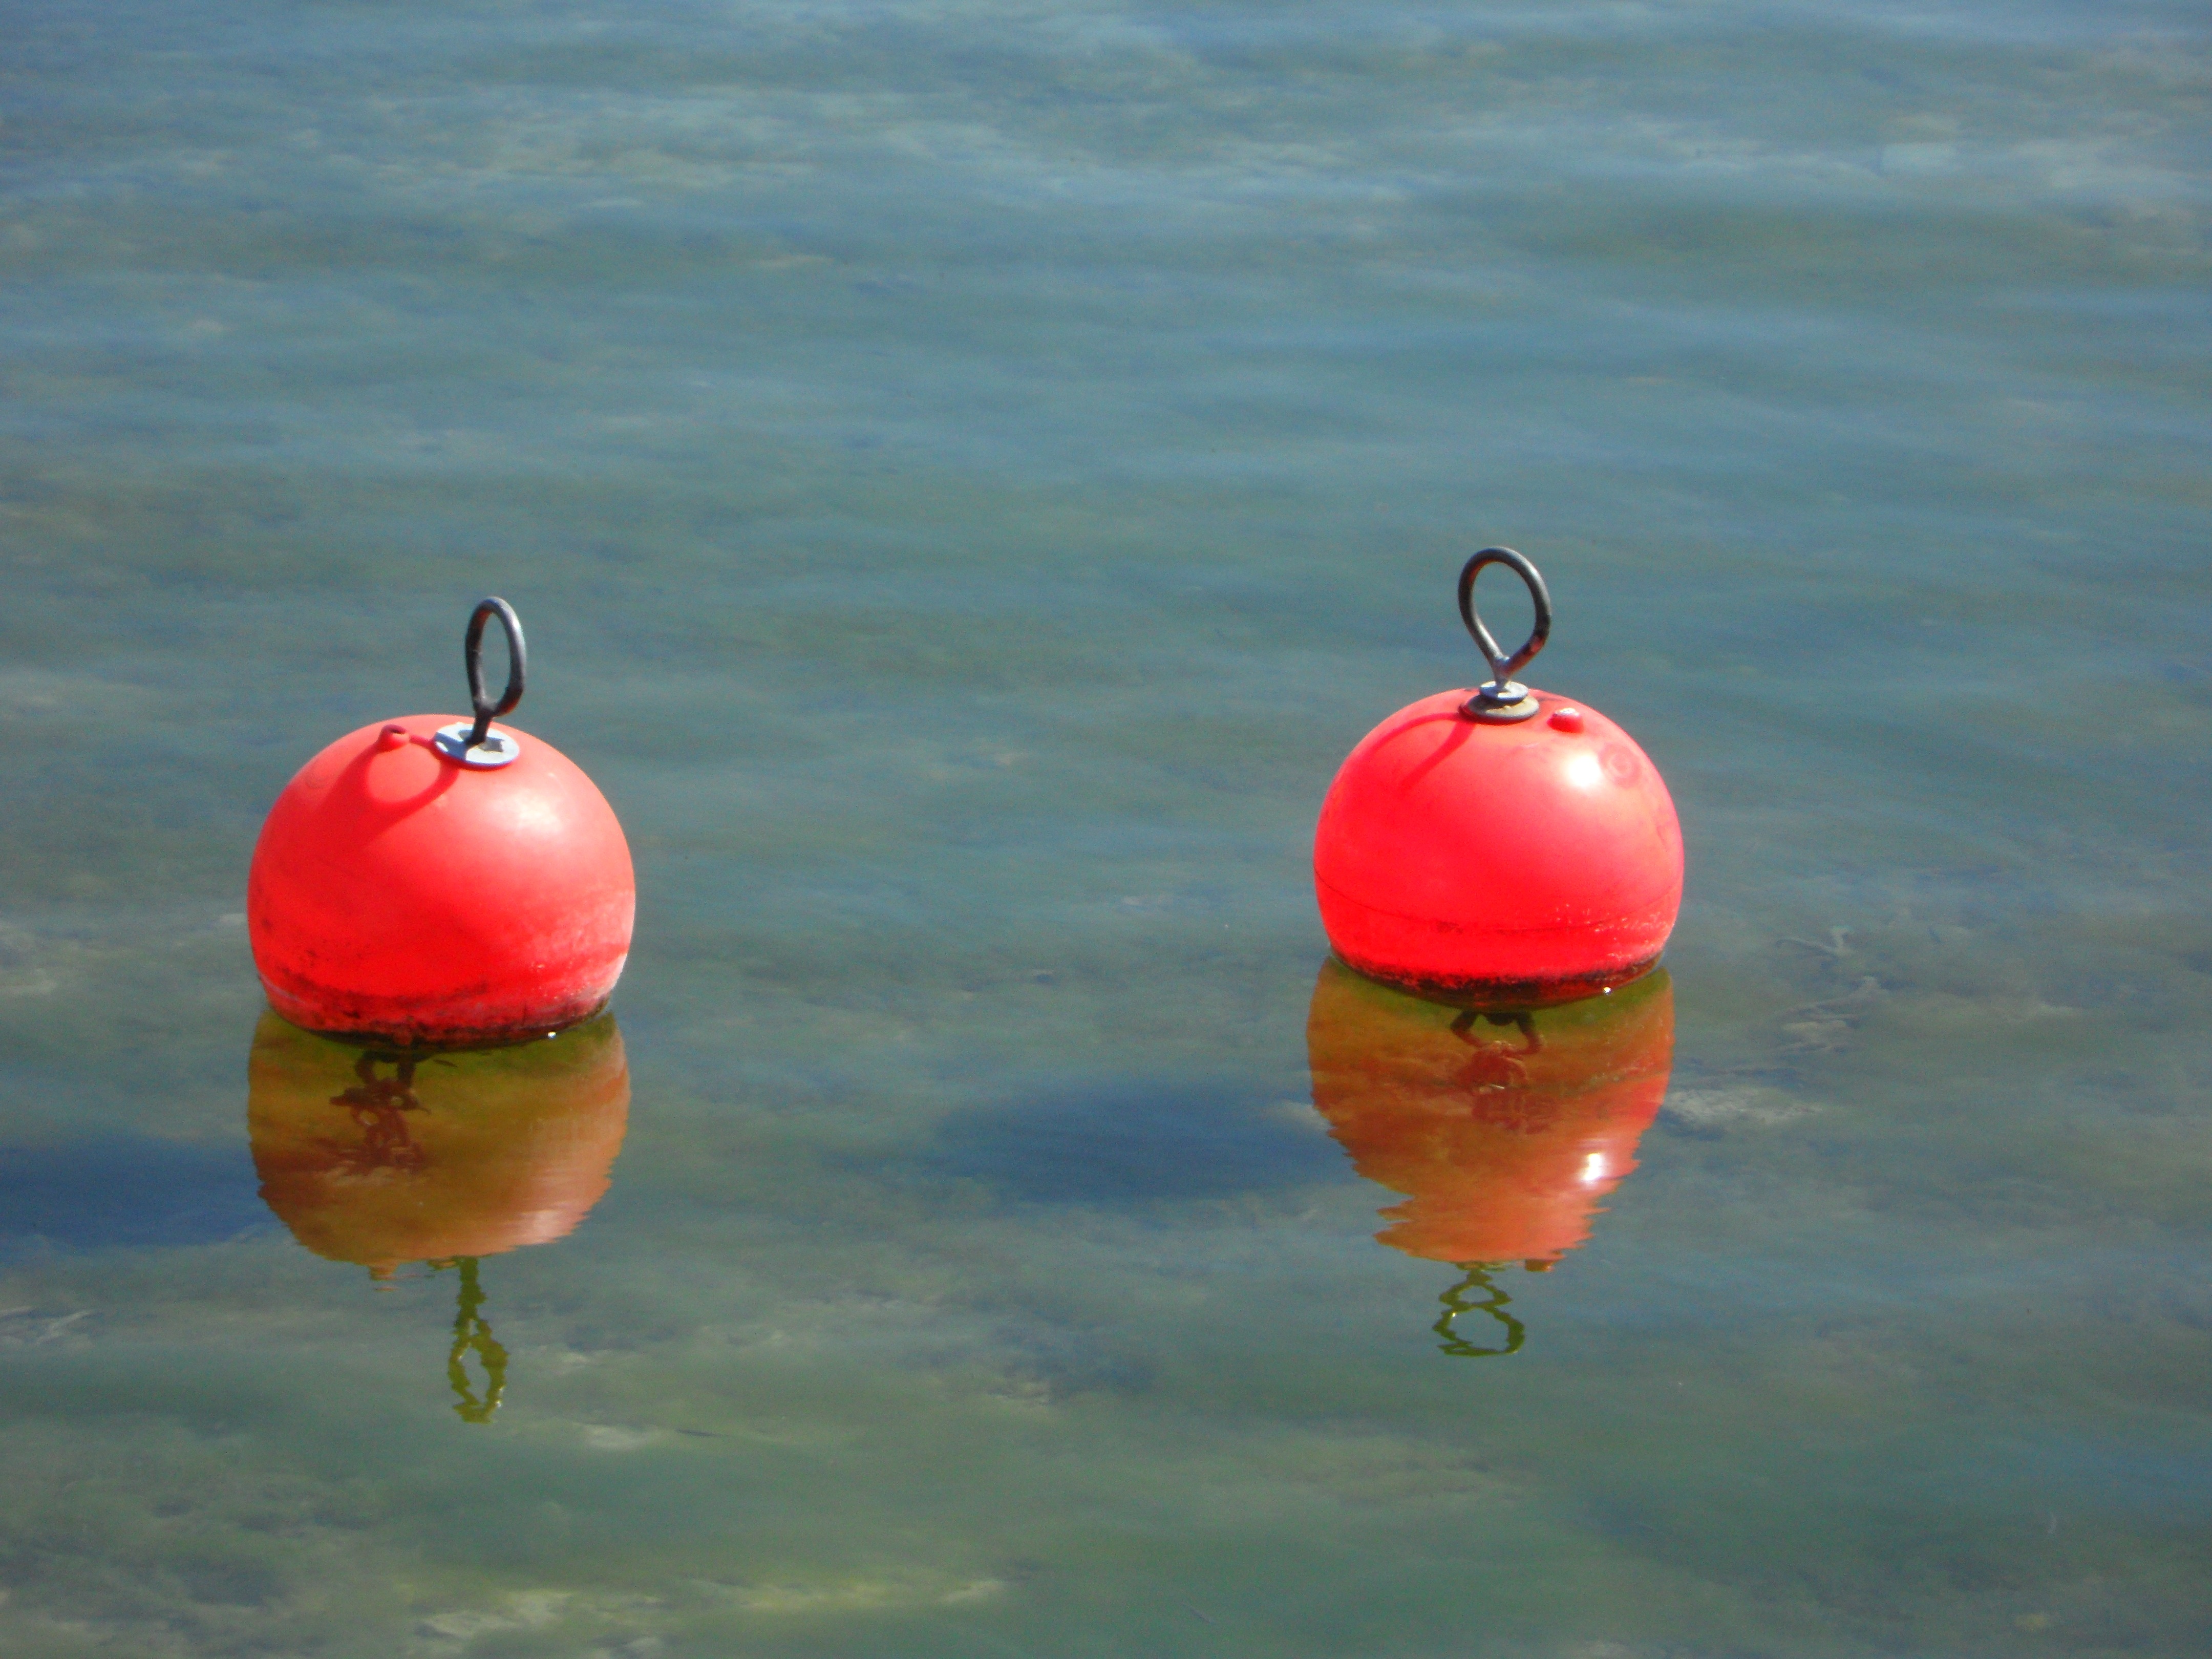
water, flower, lake, pier, red, vehicle, port, bright, water bird, mirroring, buoys, lake constance, two pair